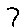
Label: 7